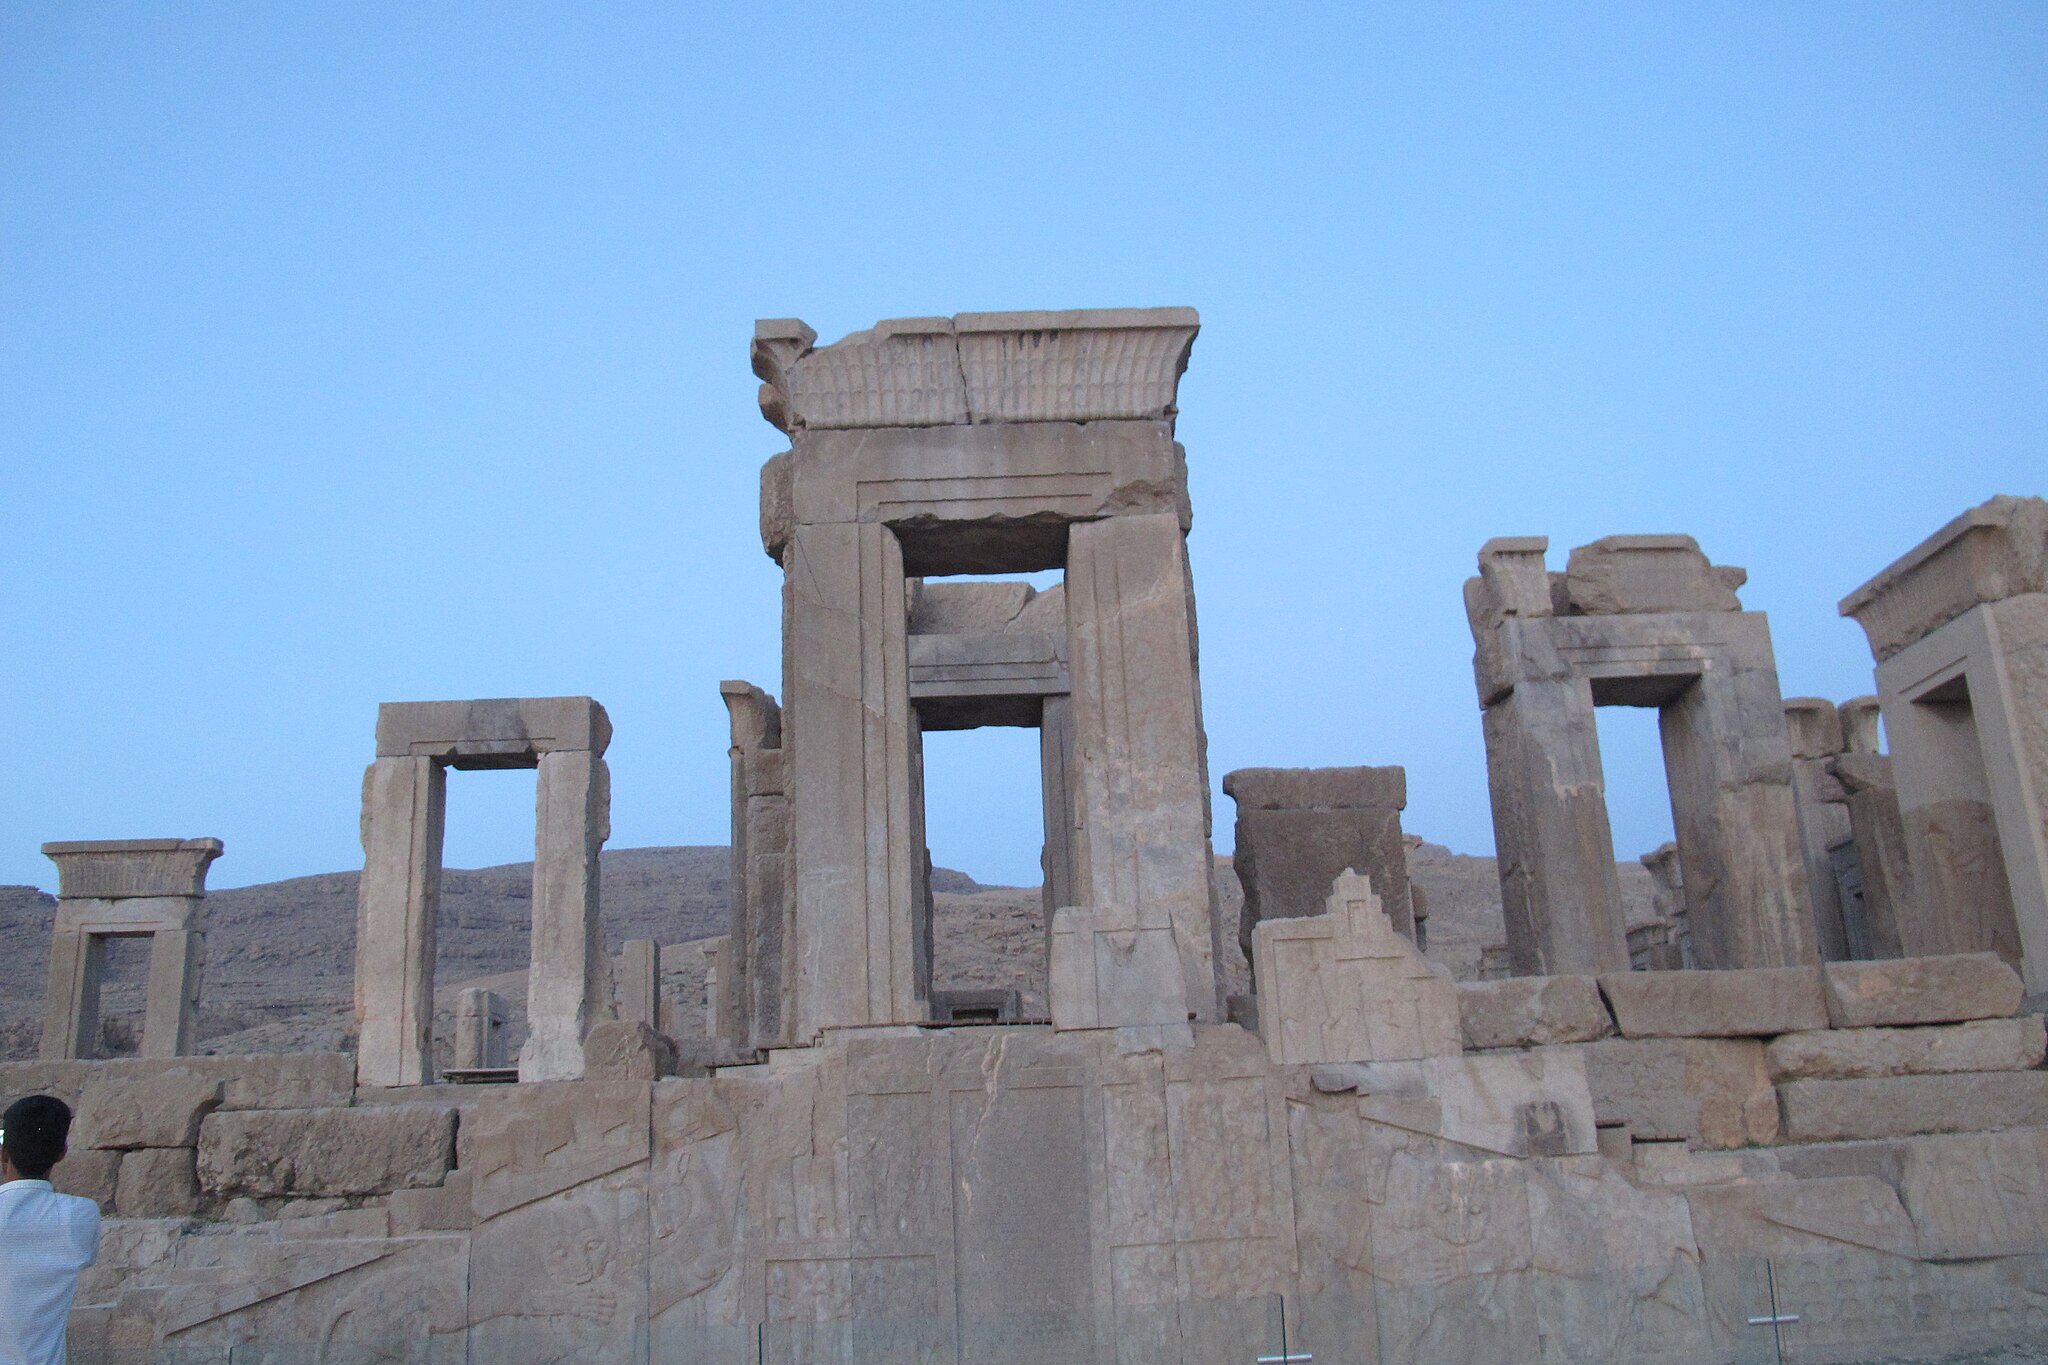
Title: تخت جمشید زیبا35
Date: 2016-07-17 00:51:22
Categories: Palace of Darius I in Persepolis, Images from Wiki Loves Monuments 2018, Self-published work, Cultural heritage monuments in Iran with known IDs, Uploaded via Campaign:wlm-ir, Images from Wiki Loves Monuments in Marvdasht, 2016 in Persepolis, Images from Wiki Loves Monuments 2018 in Iran, Western staircase of Tachara